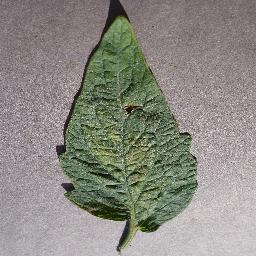
Label: Tomato___Spider_mites Two-spotted_spider_mite